Faberllull

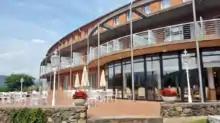
Faberllull Olot

Faberllull (from Latin "faber", 'craftsman', 'worker', 'smith'...) is an arts, sciences and humanities group of residencies located in the city of Olot (Catalonia), Andorra and Palma. inaugurated in 2016 and directed by Francesc Serés from 2016 to 2021.